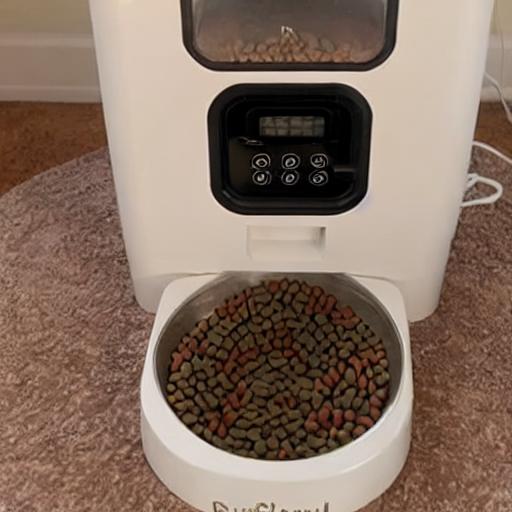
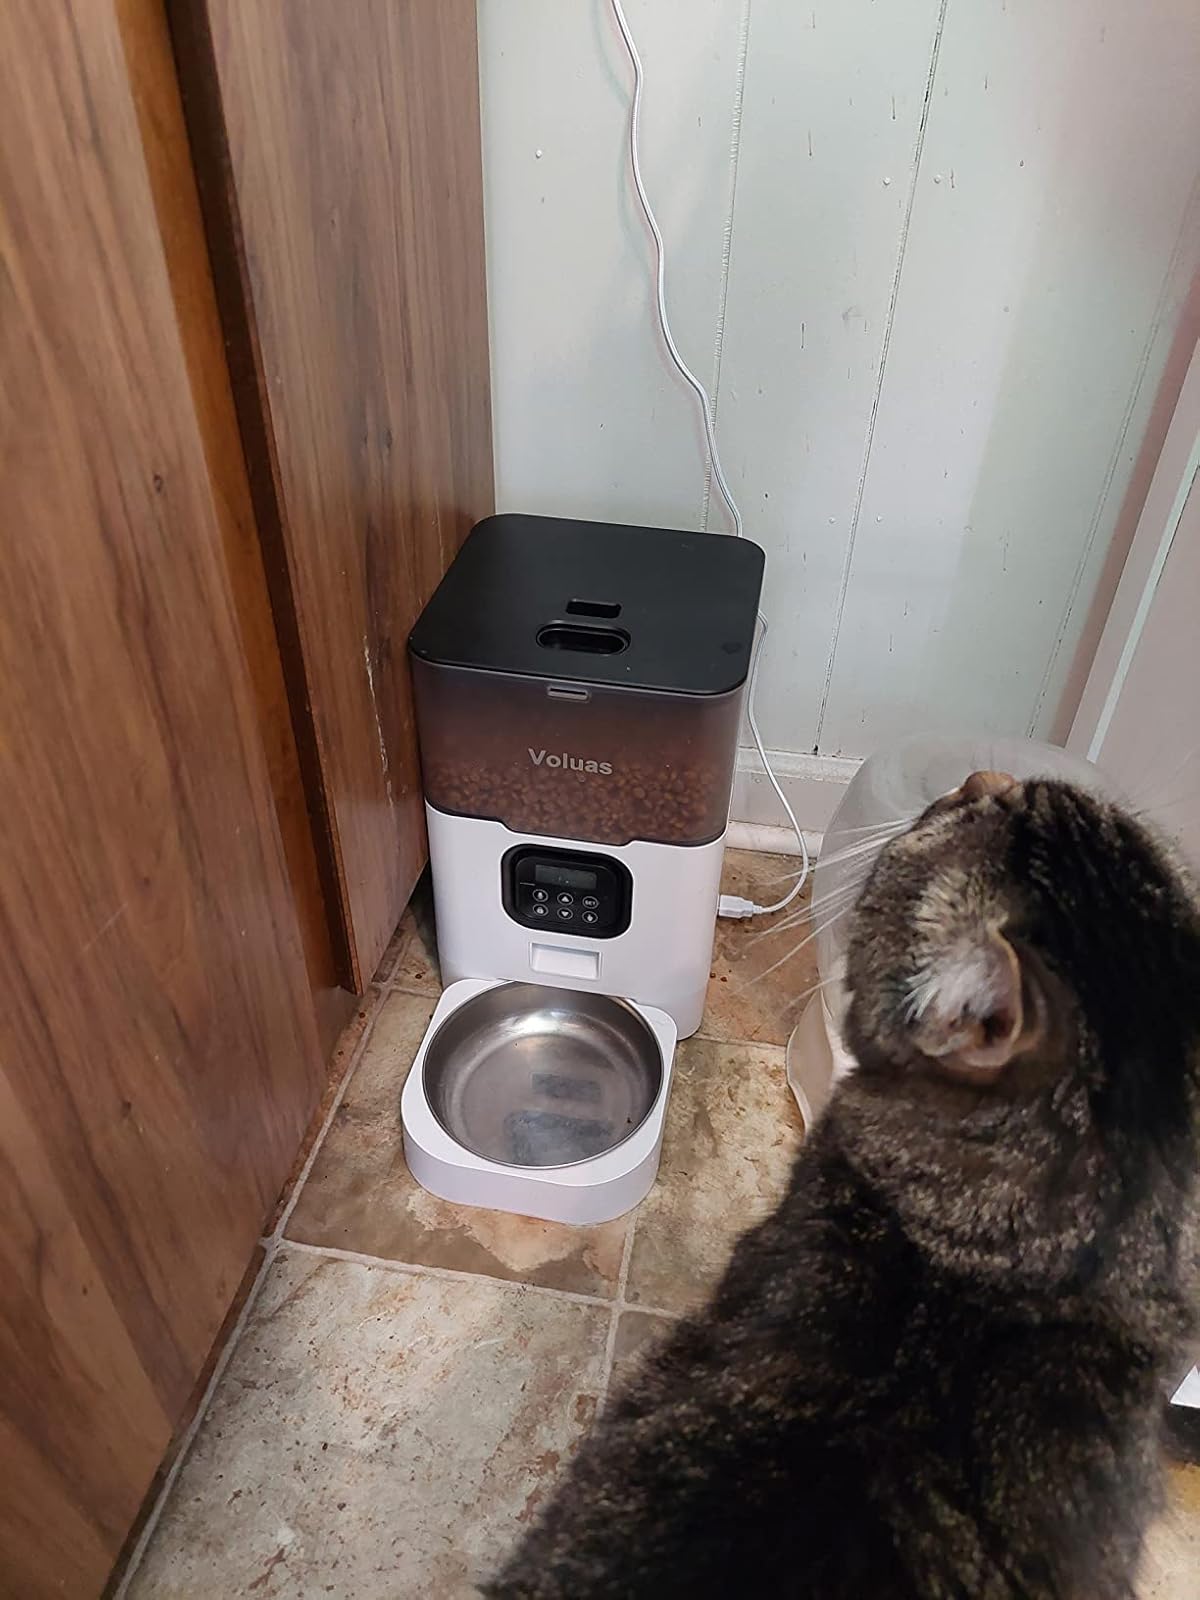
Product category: items_feeder
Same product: no